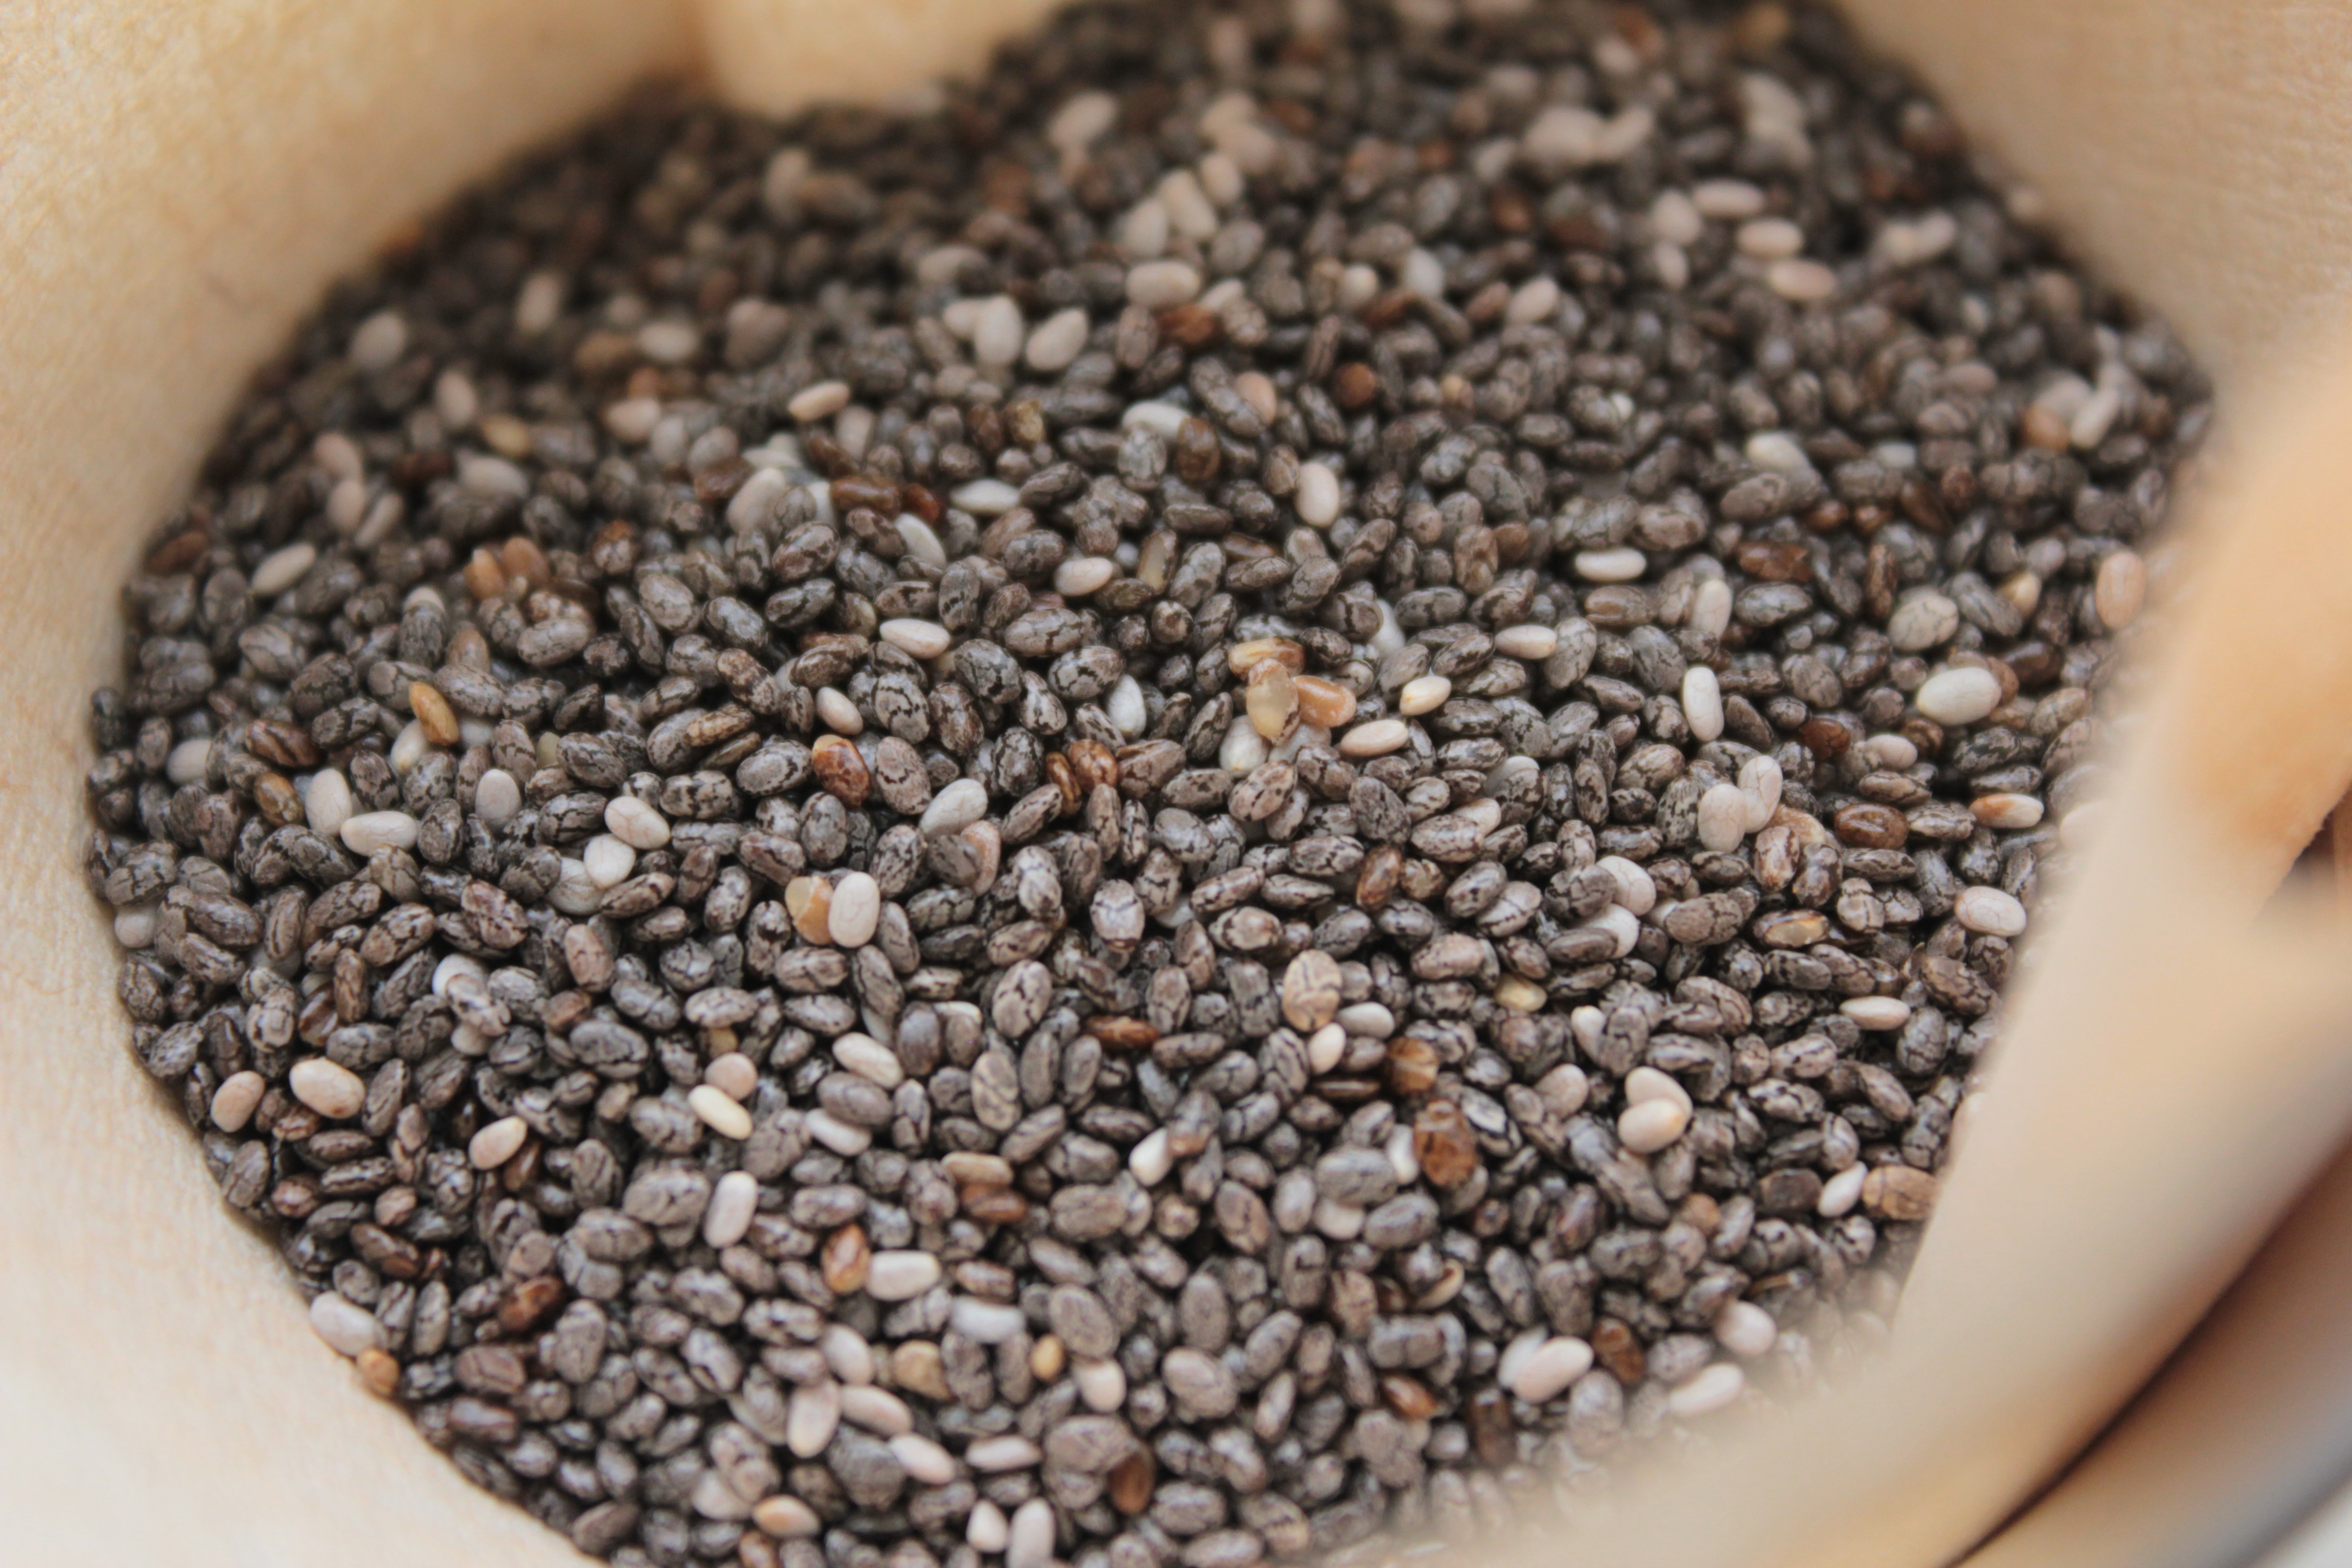
seed, food, produce, vegetable, crop, soil, sage, odd nigerian seeds